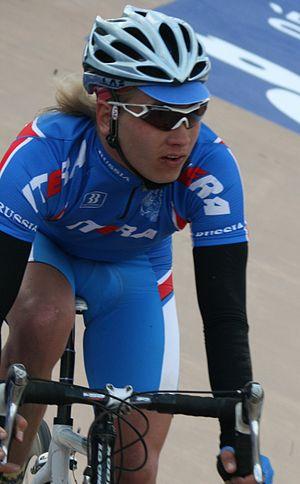
Kiril Yatsevich, à l'arrivée du Paris-Roubaix juniors 2010
Kiril Yatsevich, né le 9 janvier 1992 à Moscou, est un coureur cycliste russe.